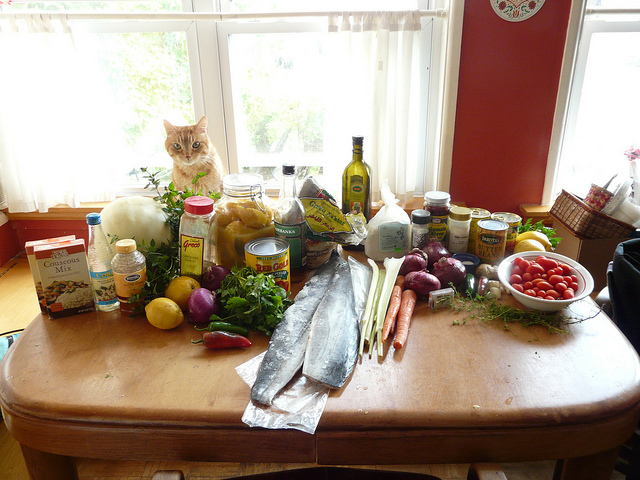
user: Given an image and a question. Answer the question in a short answer. Question: What common drink is made from the yellow fruit in this picture? Short Answer:
assistant: lemonade